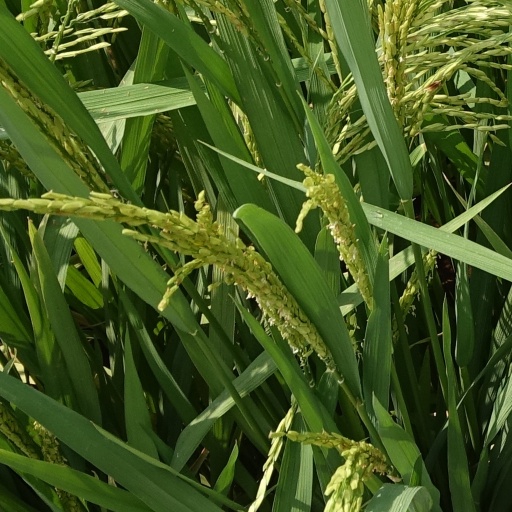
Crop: rice